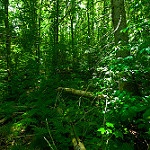
Label: forest